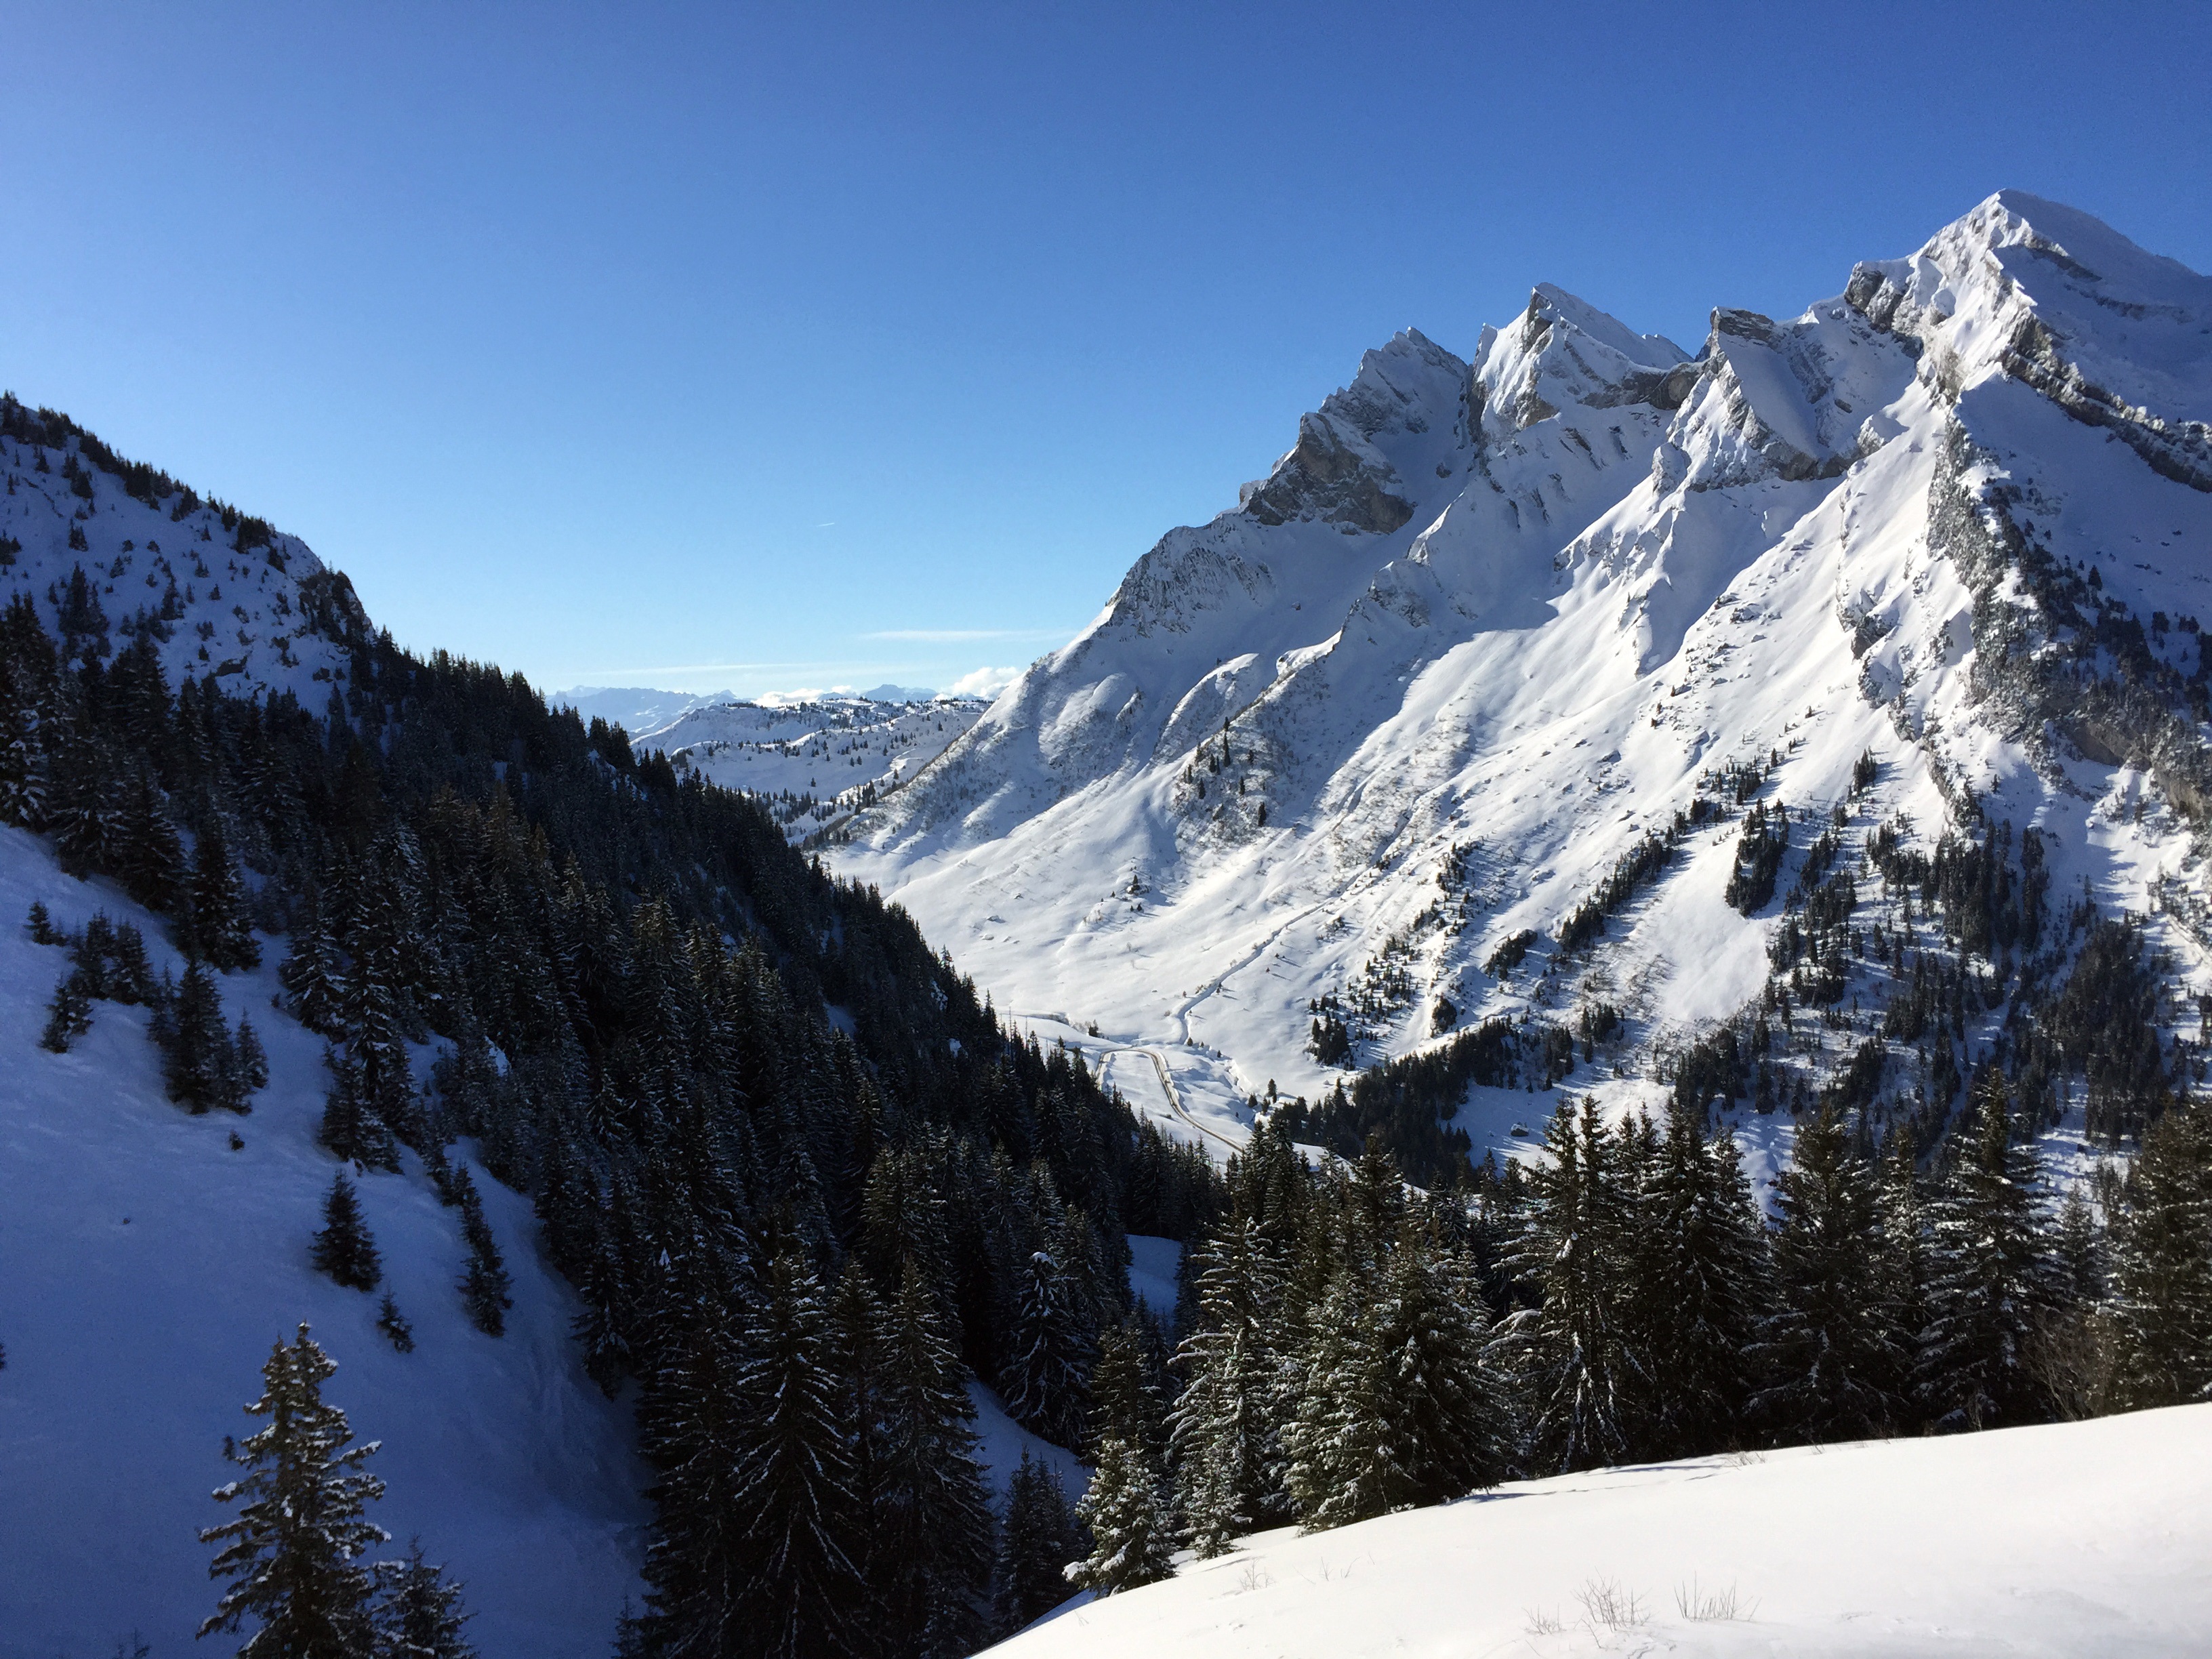
landscape, nature, mountain, snow, winter, mountain range, weather, season, ridge, summit, winter sport, alps, cirque, piste, landform, ski touring, mountain pass, hautes alpes, ski mountaineering, geographical feature, mountainous landforms, geological phenomenon